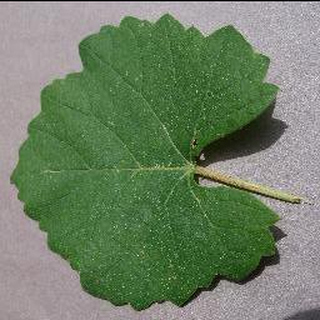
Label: healthy_grape